Phullen

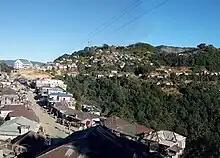
Phullen from west

Phullen is a town in Saitual district, in the Indian state of Mizoram.